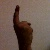
The image shows a hand gesture representing the number 1 in Indian Sign Language.